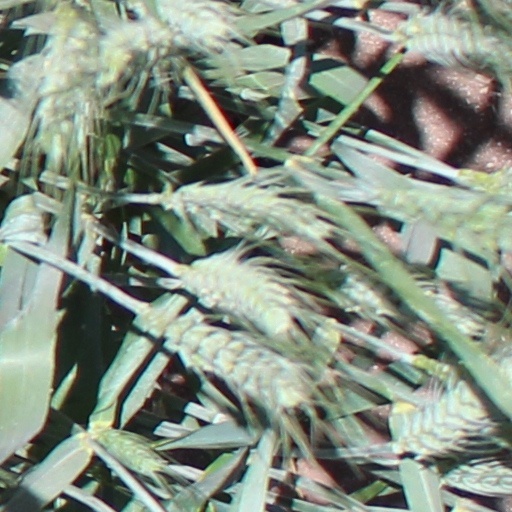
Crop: wheat